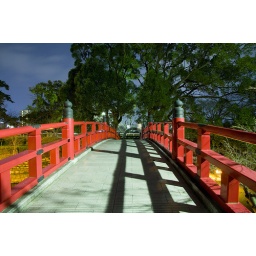
red bridge in moonlight